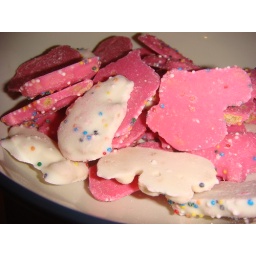
no. 222: a comeback in pink & white